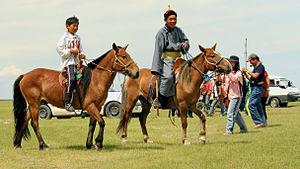
La Mongolie est le pays du cheval par excellence. Peuple cavalier, les Mongols utilisent toujours abondamment cet animal dans la vie quotidienne. En 1948, la Mongolie compte autant de chevaux que d'habitants. La littérature mongole laisse une large place à des ouvrages populaires traitant des qualités de cet animal, que l'on retrouve aussi dans les mythes, les croyances, la musique, et même l'éducation des enfants.